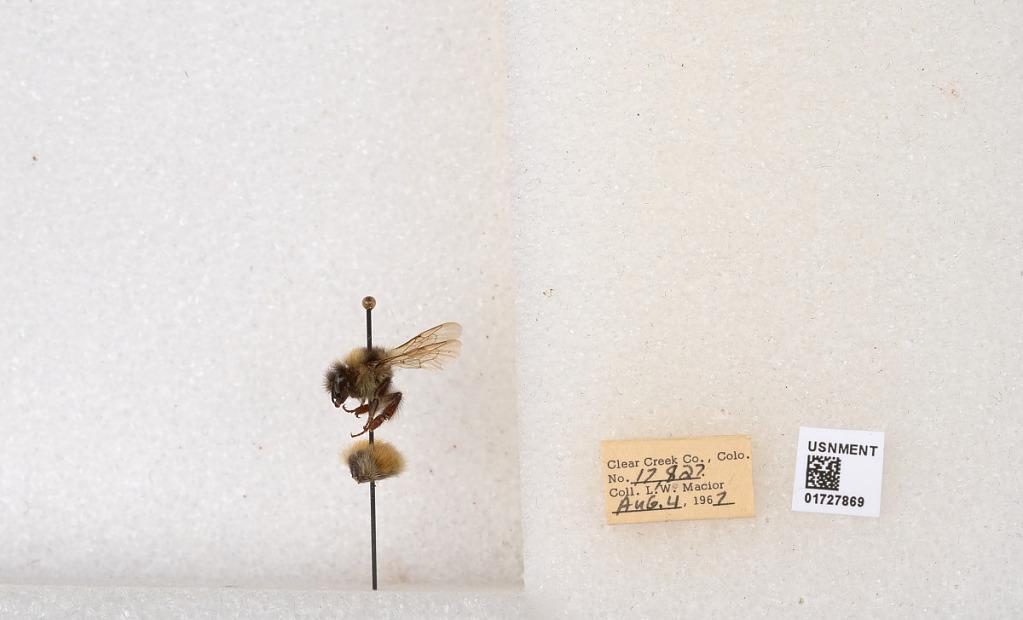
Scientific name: Bombus (Pyrobombus) sylvicola Kirby
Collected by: L. Macior
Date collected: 1967-8-4
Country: United States
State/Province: Colorado
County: Clear Creek
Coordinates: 39.6891, -105.644